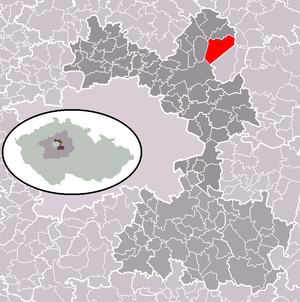
Hlavenec est une commune du district de Prague-Est, dans la région de Bohême-Centrale, en République tchèque. Sa population s'élevait à 527 habitants en 2020.